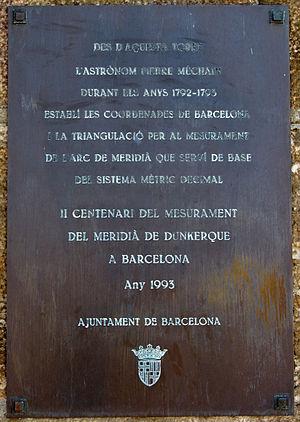
Le méridien de Paris est le méridien passant par le centre de l'Observatoire de Paris. Il est situé à 2°20'13,82" à l'est de celui de Greenwich. L'importance historique et scientifique du méridien de Paris est liée aux mesures d'arc de méridien qui lui correspondent : les mesures de la Méridienne de France. Ces mesures sont à l'origine du développement de la géodésie, ainsi que de la définition historique du mètre.